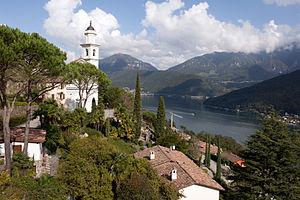
Vico Morcote est une commune suisse du canton du Tessin, située au-dessus de Morcote et faisant partie du district de Lugano.